Hawarden Castle (18th century)

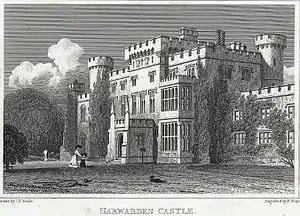
1830 engraving by H. W. Bond, fl. 1827–1849

(New) Hawarden Castle is a house in Hawarden, Flintshire, Wales. It was the estate of the former British prime minister William Ewart Gladstone, having previously belonged to the family of his wife, Catherine Glynne. Built in the mid-18th century, it was later enlarged and externally remodelled in the Gothic taste.